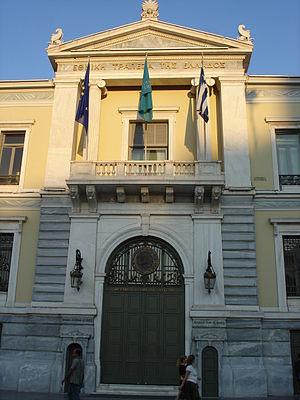
L’Ethnikí Trápeza est la plus ancienne et la plus grande banque commerciale de Grèce. Elle est suivie par ordre d'importance par l'Alpha Bank, l'Eurobank EFG et l'Emporiki Bank.